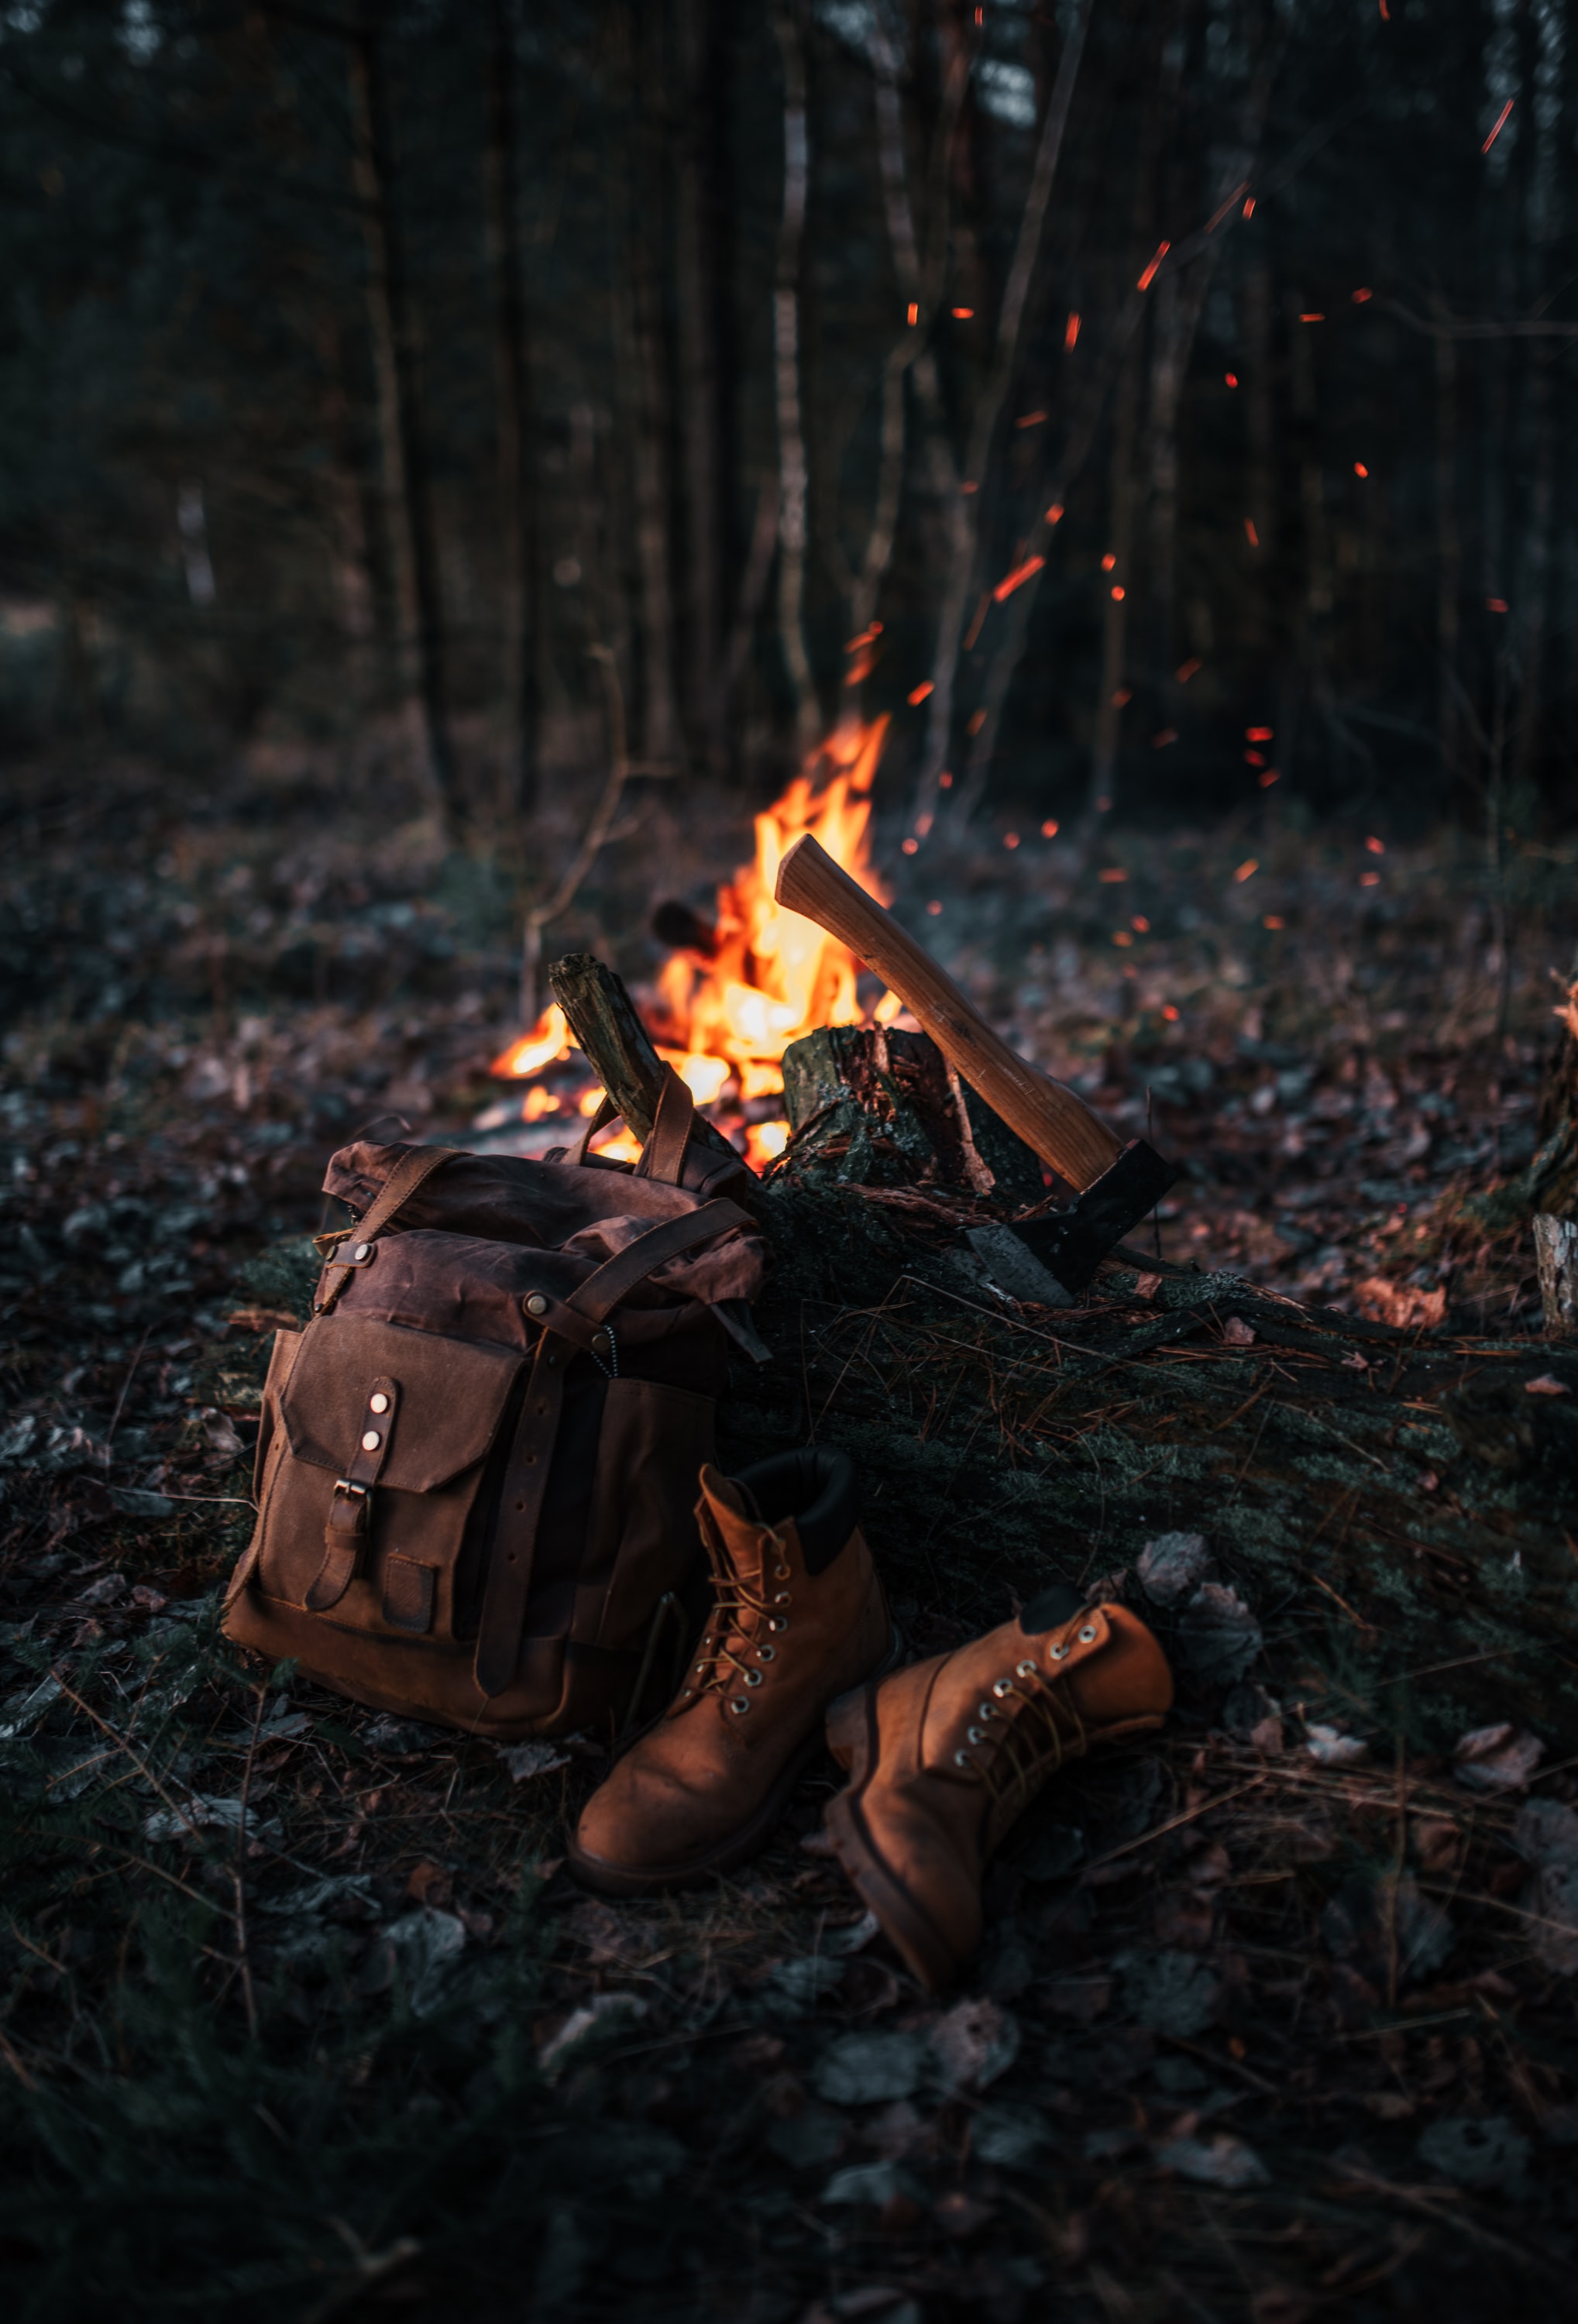
natural, fire, campfire, bonfire, heat, flame, ash, tree, wood, forest